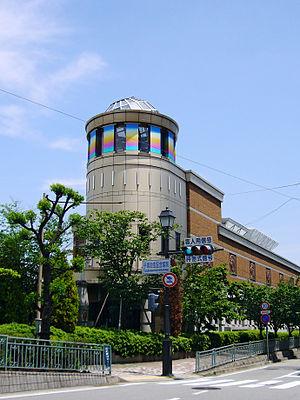
Takarazuka est une ville située dans la préfecture de Hyōgo, au Japon.
Osamu Tezuka, né le 3 novembre 1928 à Toyonaka, dans la préfecture d'Osaka, et mort le 9 février 1989 à Tokyo, est un mangaka, animateur, character designer, producteur, scénariste d'anime, travaillant sous le pseudonyme homophone 治虫, dont la lecture osamu mushi rappelle le nom japonais d'un insecte : osamushi. Son talent, sa production prolifique et ses techniques font de lui une figure et lui ont valu des titres tels que le père du manga, le parrain du manga ou encore le dieu du manga. De plus, il est souvent considéré comme l’équivalent japonais de Walt Disney.
Le musée Osamu Tezuka est un musée inauguré en 1994 et consacré à l'œuvre manga et animée d'Osamu Tezuka. Il est situé dans la ville de Takarazuka, dans la préfecture de Hyōgo au Japon.